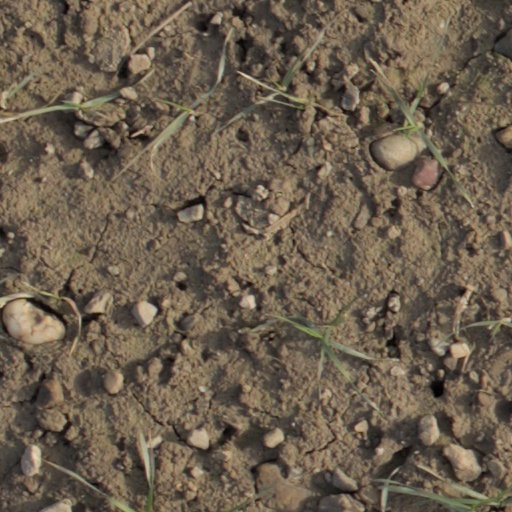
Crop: wheat